Equal Visibility Everywhere

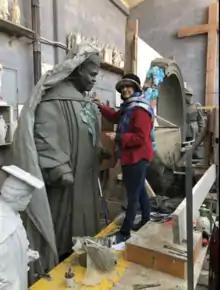
Nilda Comas, a Florida artist, works on a clay version of the Mary McLeod Bethune statue to be installed in Statuary Hall in Washington.

In the National Statuary Hall Collection the state of Florida is represented by statues of John Gorrie, a physician, scientist, inventor, and humanitarian and General Edmund Kirby Smith, a Confederate General. In 2016, Florida resident Lynette Long, founder of Equal Visibility Everywhere, traveled to Tallahassee to promote the placement of a statue honoring a woman in the National Statuary Hall. She addressed the Florida State Legislature's Women's Caucus, lobbied individual members of the state legislature, and testified on behalf of FLHB 141, urging the body to add a woman to the National Statuary Collection. The Florida Legislature passed the bill which would remove the statue of General Edmund Kirby Smith from the National Statuary Hall Collection and create a commission to propose names of three statue candidates to the Florida legislature. The recommendations were environmentalist Marjory Stoneman Douglas, Publix founder George Washington Douglas, and educator Mary McLeod Bethune. The following legislative session, a bill proposing Mary McLeod Bethune to represent the state of Florida was passed then signed by former Governor Rick Scott making Mary McLeod Bethune the first African American to be honored with a statue in the National Statuary Hall Collection.